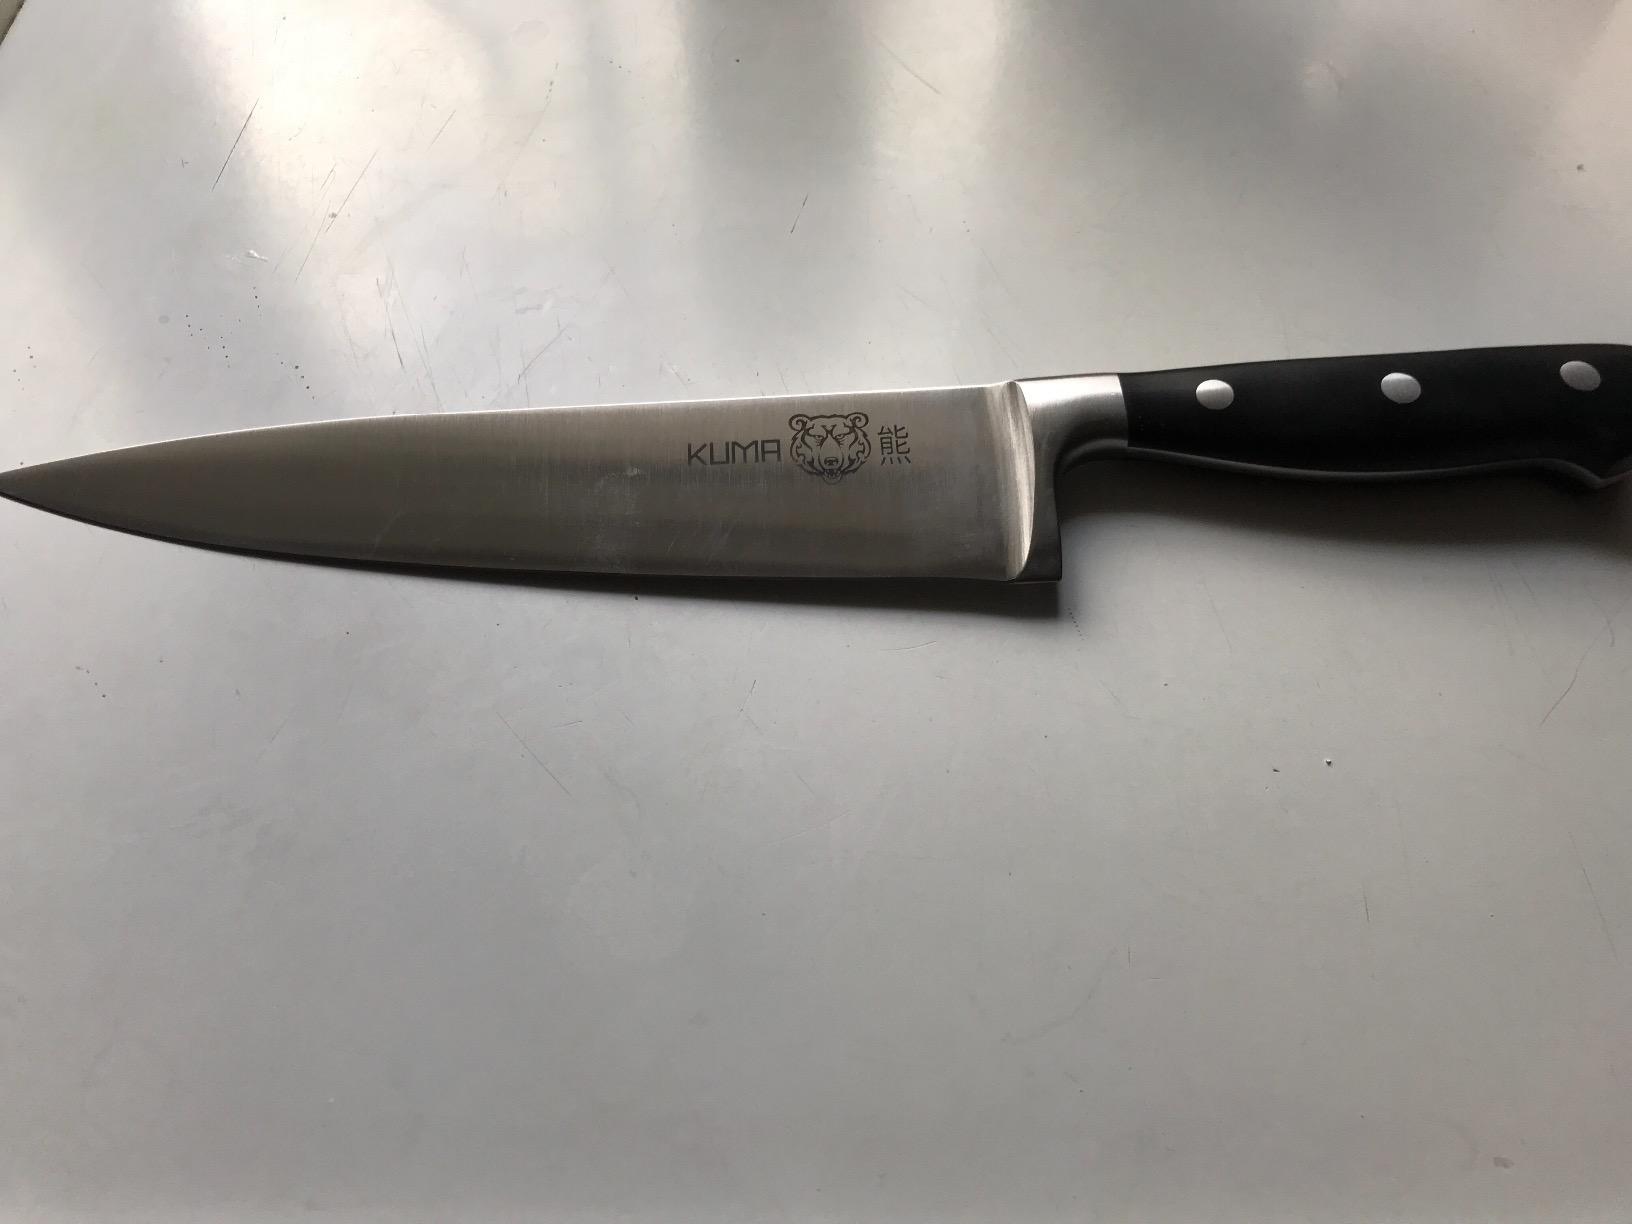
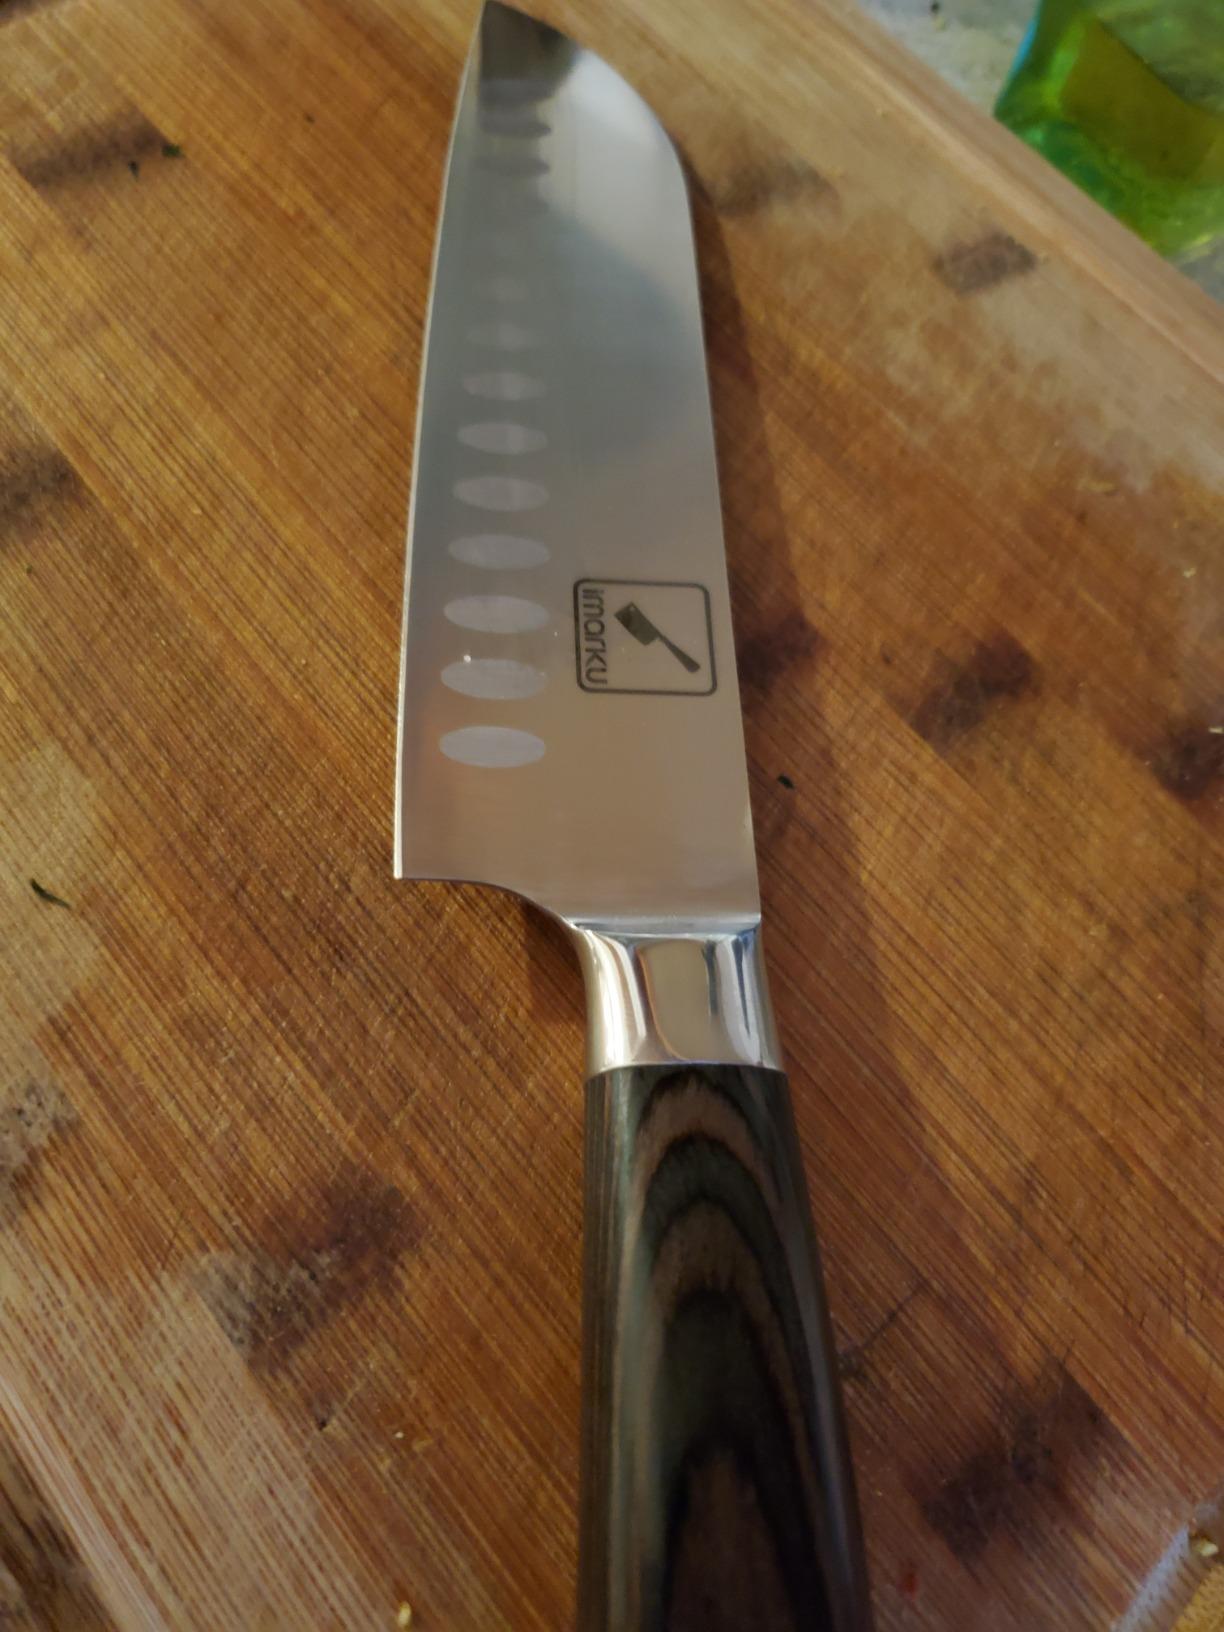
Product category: items_knife
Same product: no